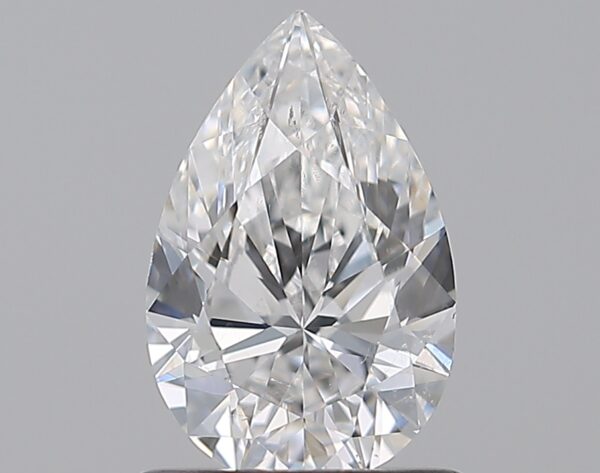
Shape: pear
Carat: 0.9
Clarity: SI2
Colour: E
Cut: EX
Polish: EX
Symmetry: VG
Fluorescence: N
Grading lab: GIA
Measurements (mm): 8.21 x 5.36 x 3.35